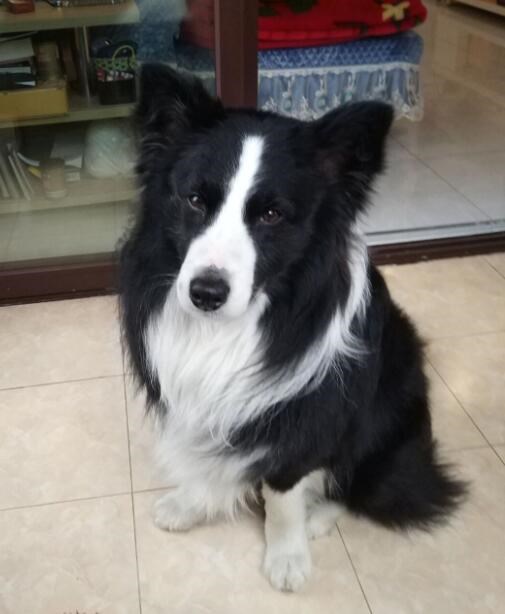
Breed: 2594-n000109-Border_collie